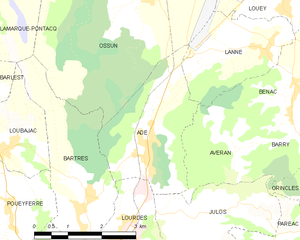
Adé est une commune française située dans le département des Hautes-Pyrénées, en région Occitanie.